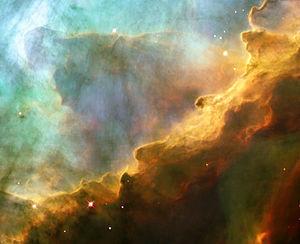
En astronomie, les nébuleuses en émission sont des nuages de gaz ionisé dans le milieu interstellaire qui absorbent la lumière d'une étoile chaude proche et la réémettent sous forme de couleurs variées à des énergies plus basses.
M17, également connue sous les noms de nébuleuse Oméga, du Cygne, du Fer à Cheval ou du Homard, est une nébuleuse en émission située à environ 5 500 années-lumière de la Terre dans la constellation du Sagittaire et a un diamètre de 15 années-lumière.
Vieille de plusieurs milliers d'années d'histoire, l’astronomie est probablement une des plus anciennes des sciences naturelles, ses origines remontant au-delà de l'Antiquité, dans les pratiques religieuses préhistoriques.
L’astronomie est la science de l’observation des astres, cherchant à expliquer leur origine, leur évolution, ainsi que leurs propriétés physiques et chimiques. Avec plus de 5 000 ans d’histoire, les origines de l’astronomie remontent au-delà de l’Antiquité dans les pratiques religieuses préhistoriques. L’astronomie est l’une des rares sciences où les amateurs jouent encore un rôle actif. Elle est pratiquée à titre de loisir par un large public d’astronomes amateurs.